American Fork, Utah

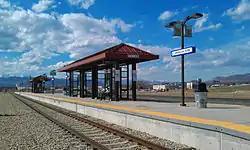
A FrontRunner Station in American Fork. The frontRunner is the commuter rail line along the Wasatch Front.

Public schools in American Fork are part of the Alpine School District and include a senior high school (American Fork High School), junior high school (American Fork Jr. High), and five elementary schools (Barratt Elementary, Forbes Elementary, Greenwood Elementary, Legacy Elementary, and Shelley Elementary). Shane Farnsworth is the Superintendent of Schools.